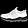
Label: Sneaker